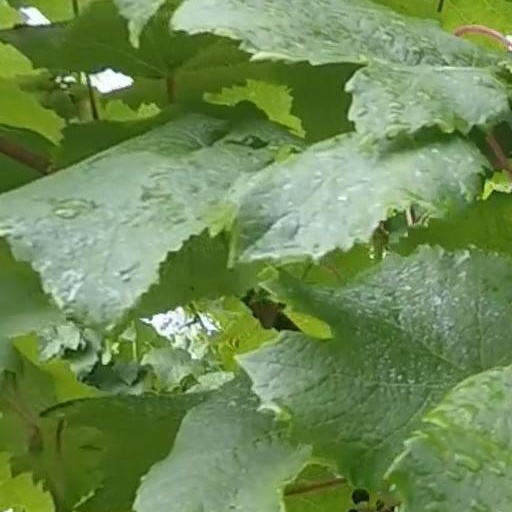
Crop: grape